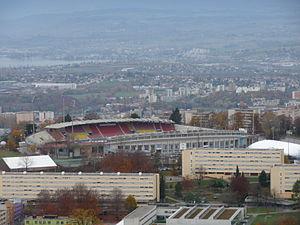
Le Football Club Lausanne-Sport est un club de football de la ville de Lausanne en Suisse. Fondé en 1896, tout d'abord sous le nom de Montriond-Football-Club.